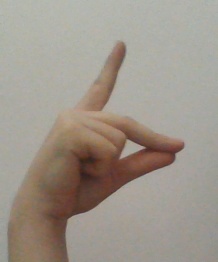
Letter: ta